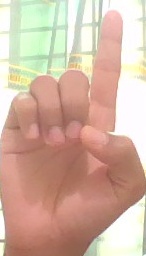
ASL sign: D